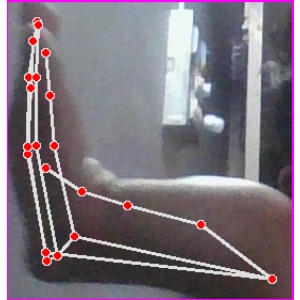
अक्षर: स